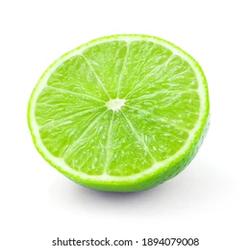
Label: Lemon